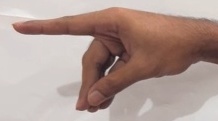
ASL sign: P